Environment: real
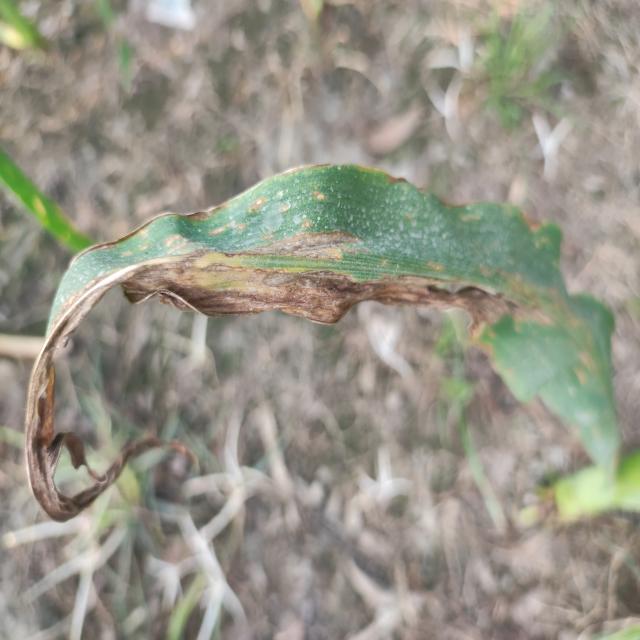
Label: northern_corn_leaf_blight